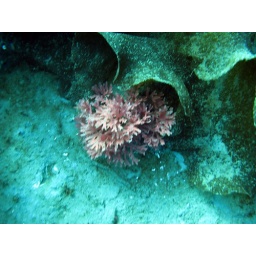
This pink plant was growing near the box. I'm not quite sure what it is.